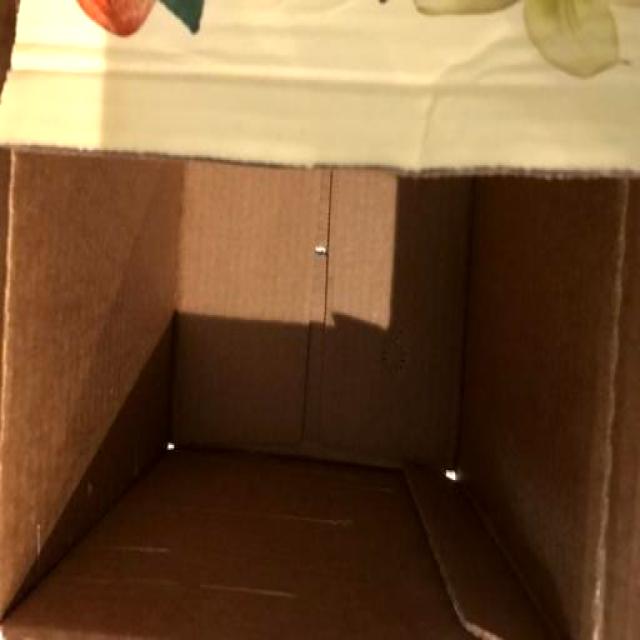
Label: Cardboard